The World and the Flesh

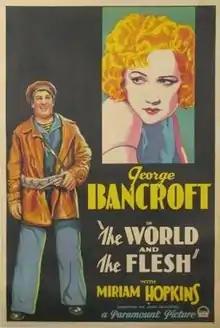
Theatrical release poster

The World and the Flesh is a 1932 American pre-Code drama film directed by John Cromwell and written by Oliver H.P. Garrett. The film stars George Bancroft, Miriam Hopkins, Alan Mowbray, George E. Stone, Mitchell Lewis, Max Wagner and Harry Cording. The film was released on April 22, 1932, by Paramount Pictures.